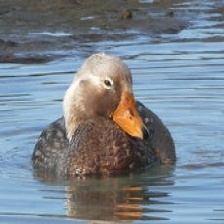
Species: STEAMER DUCK
Scientific name: TACHYERES
ImageNet parent category: drake